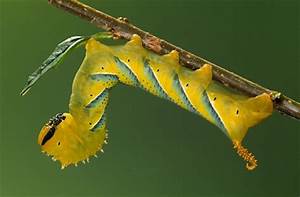
Label: farfalla